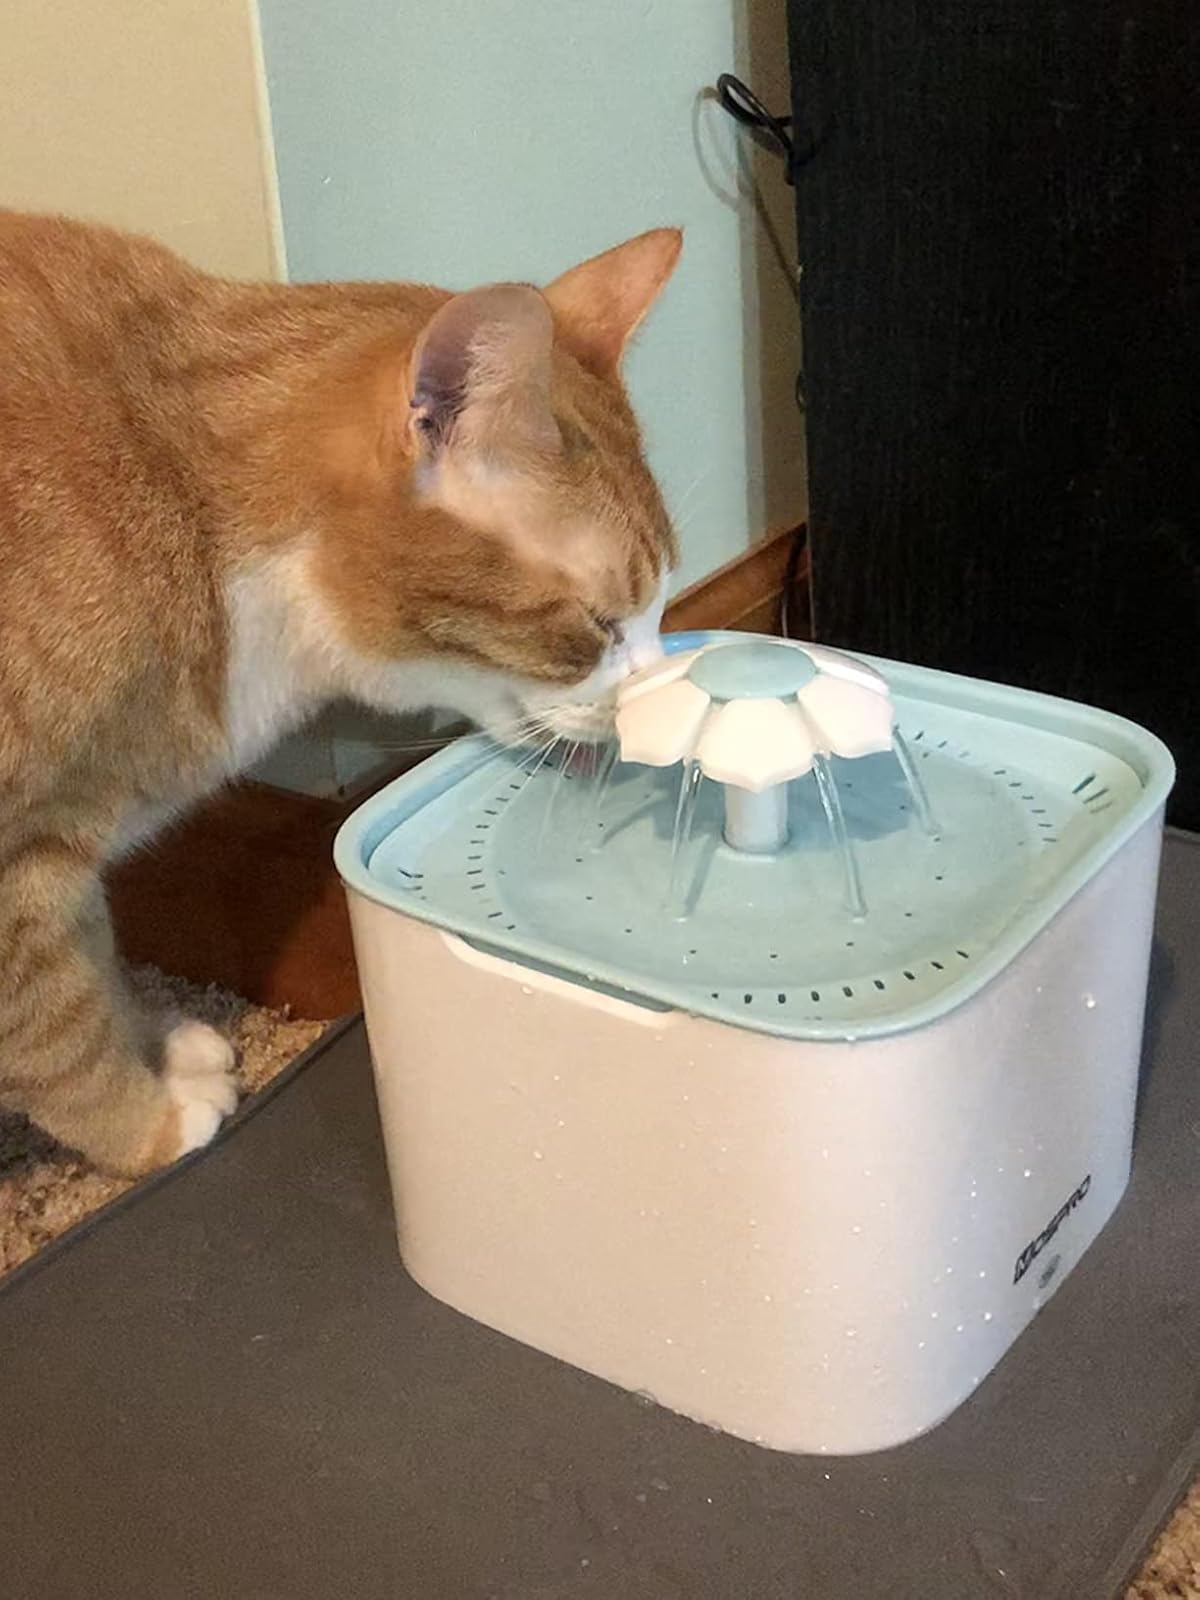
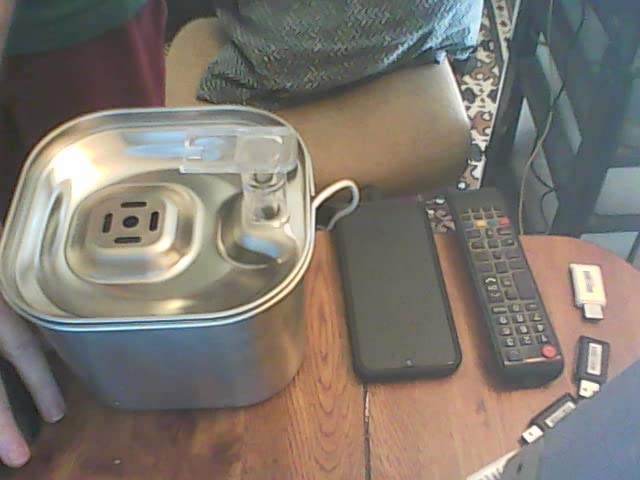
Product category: items_bowl
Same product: no